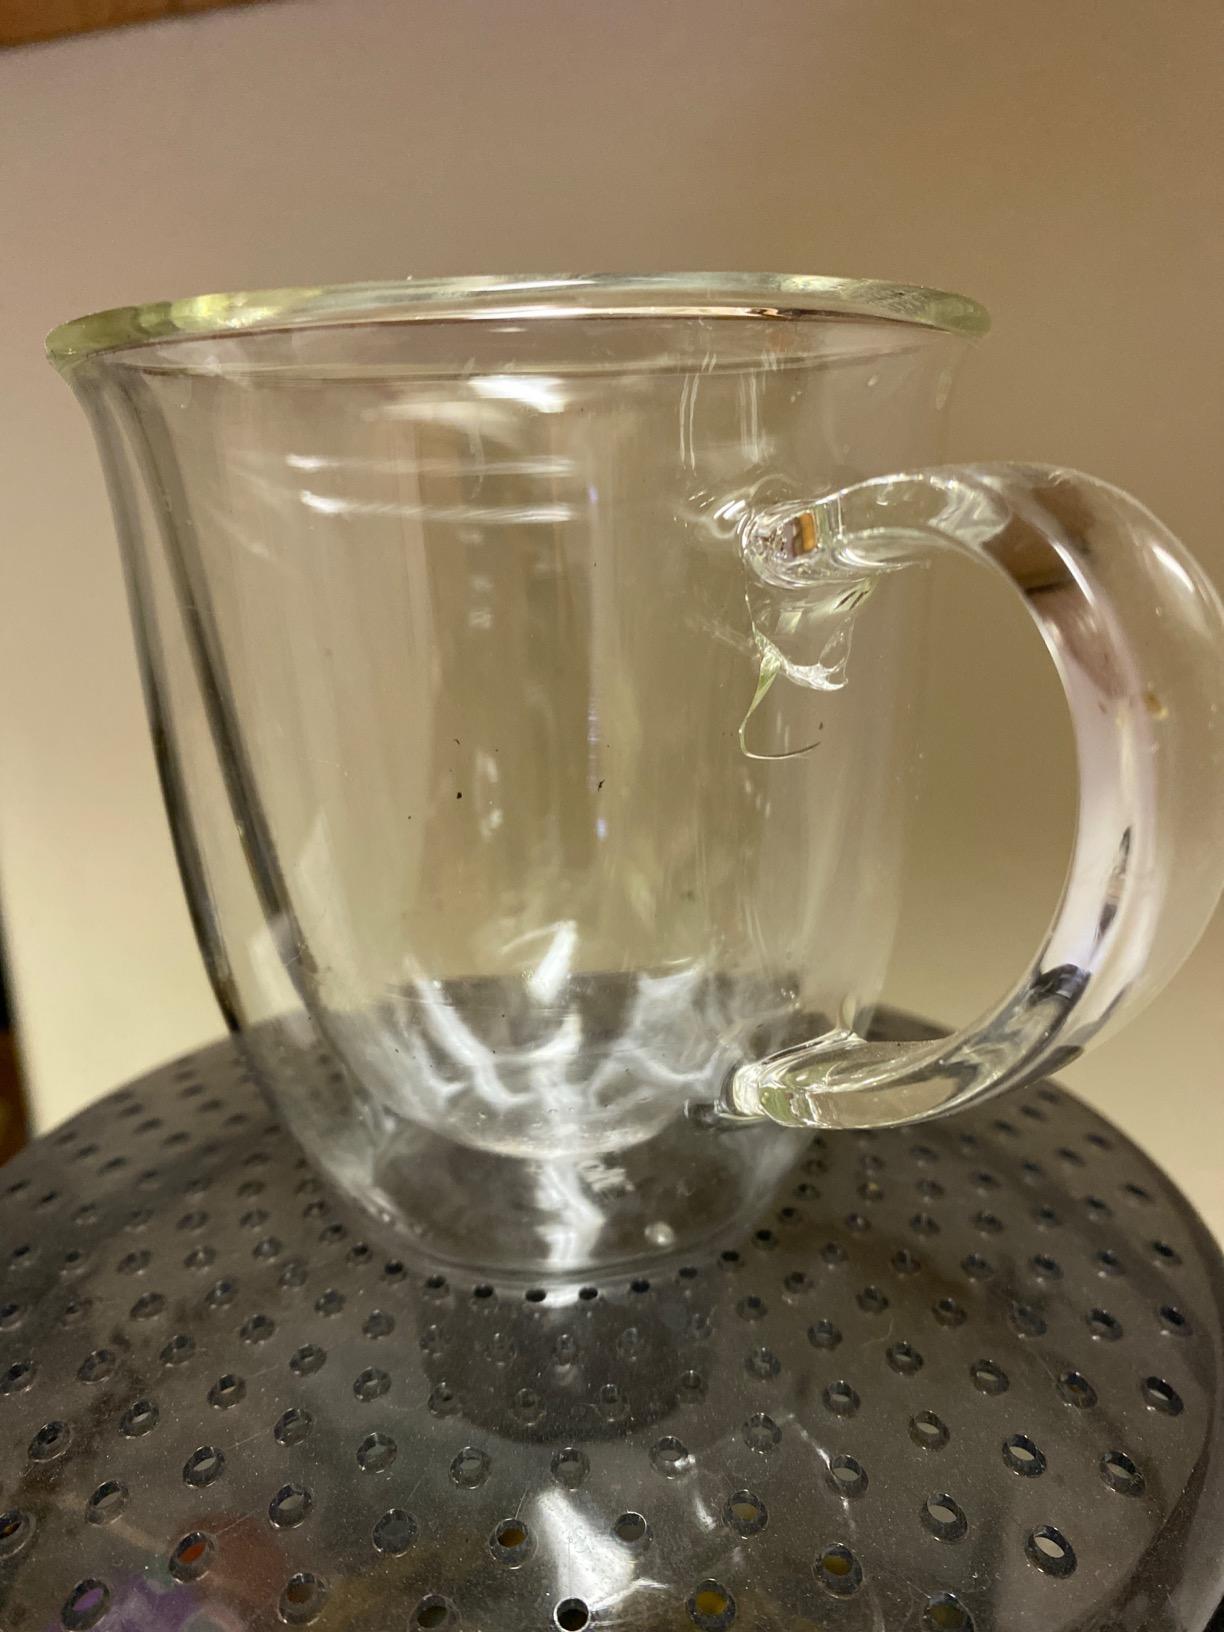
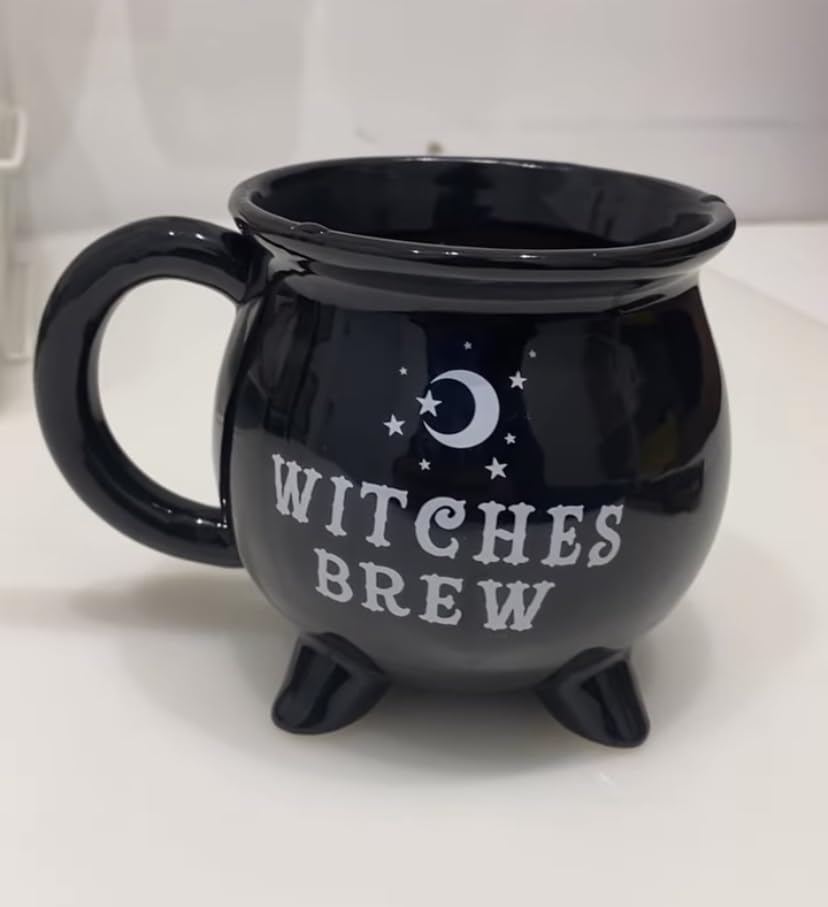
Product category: items_mug
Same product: no